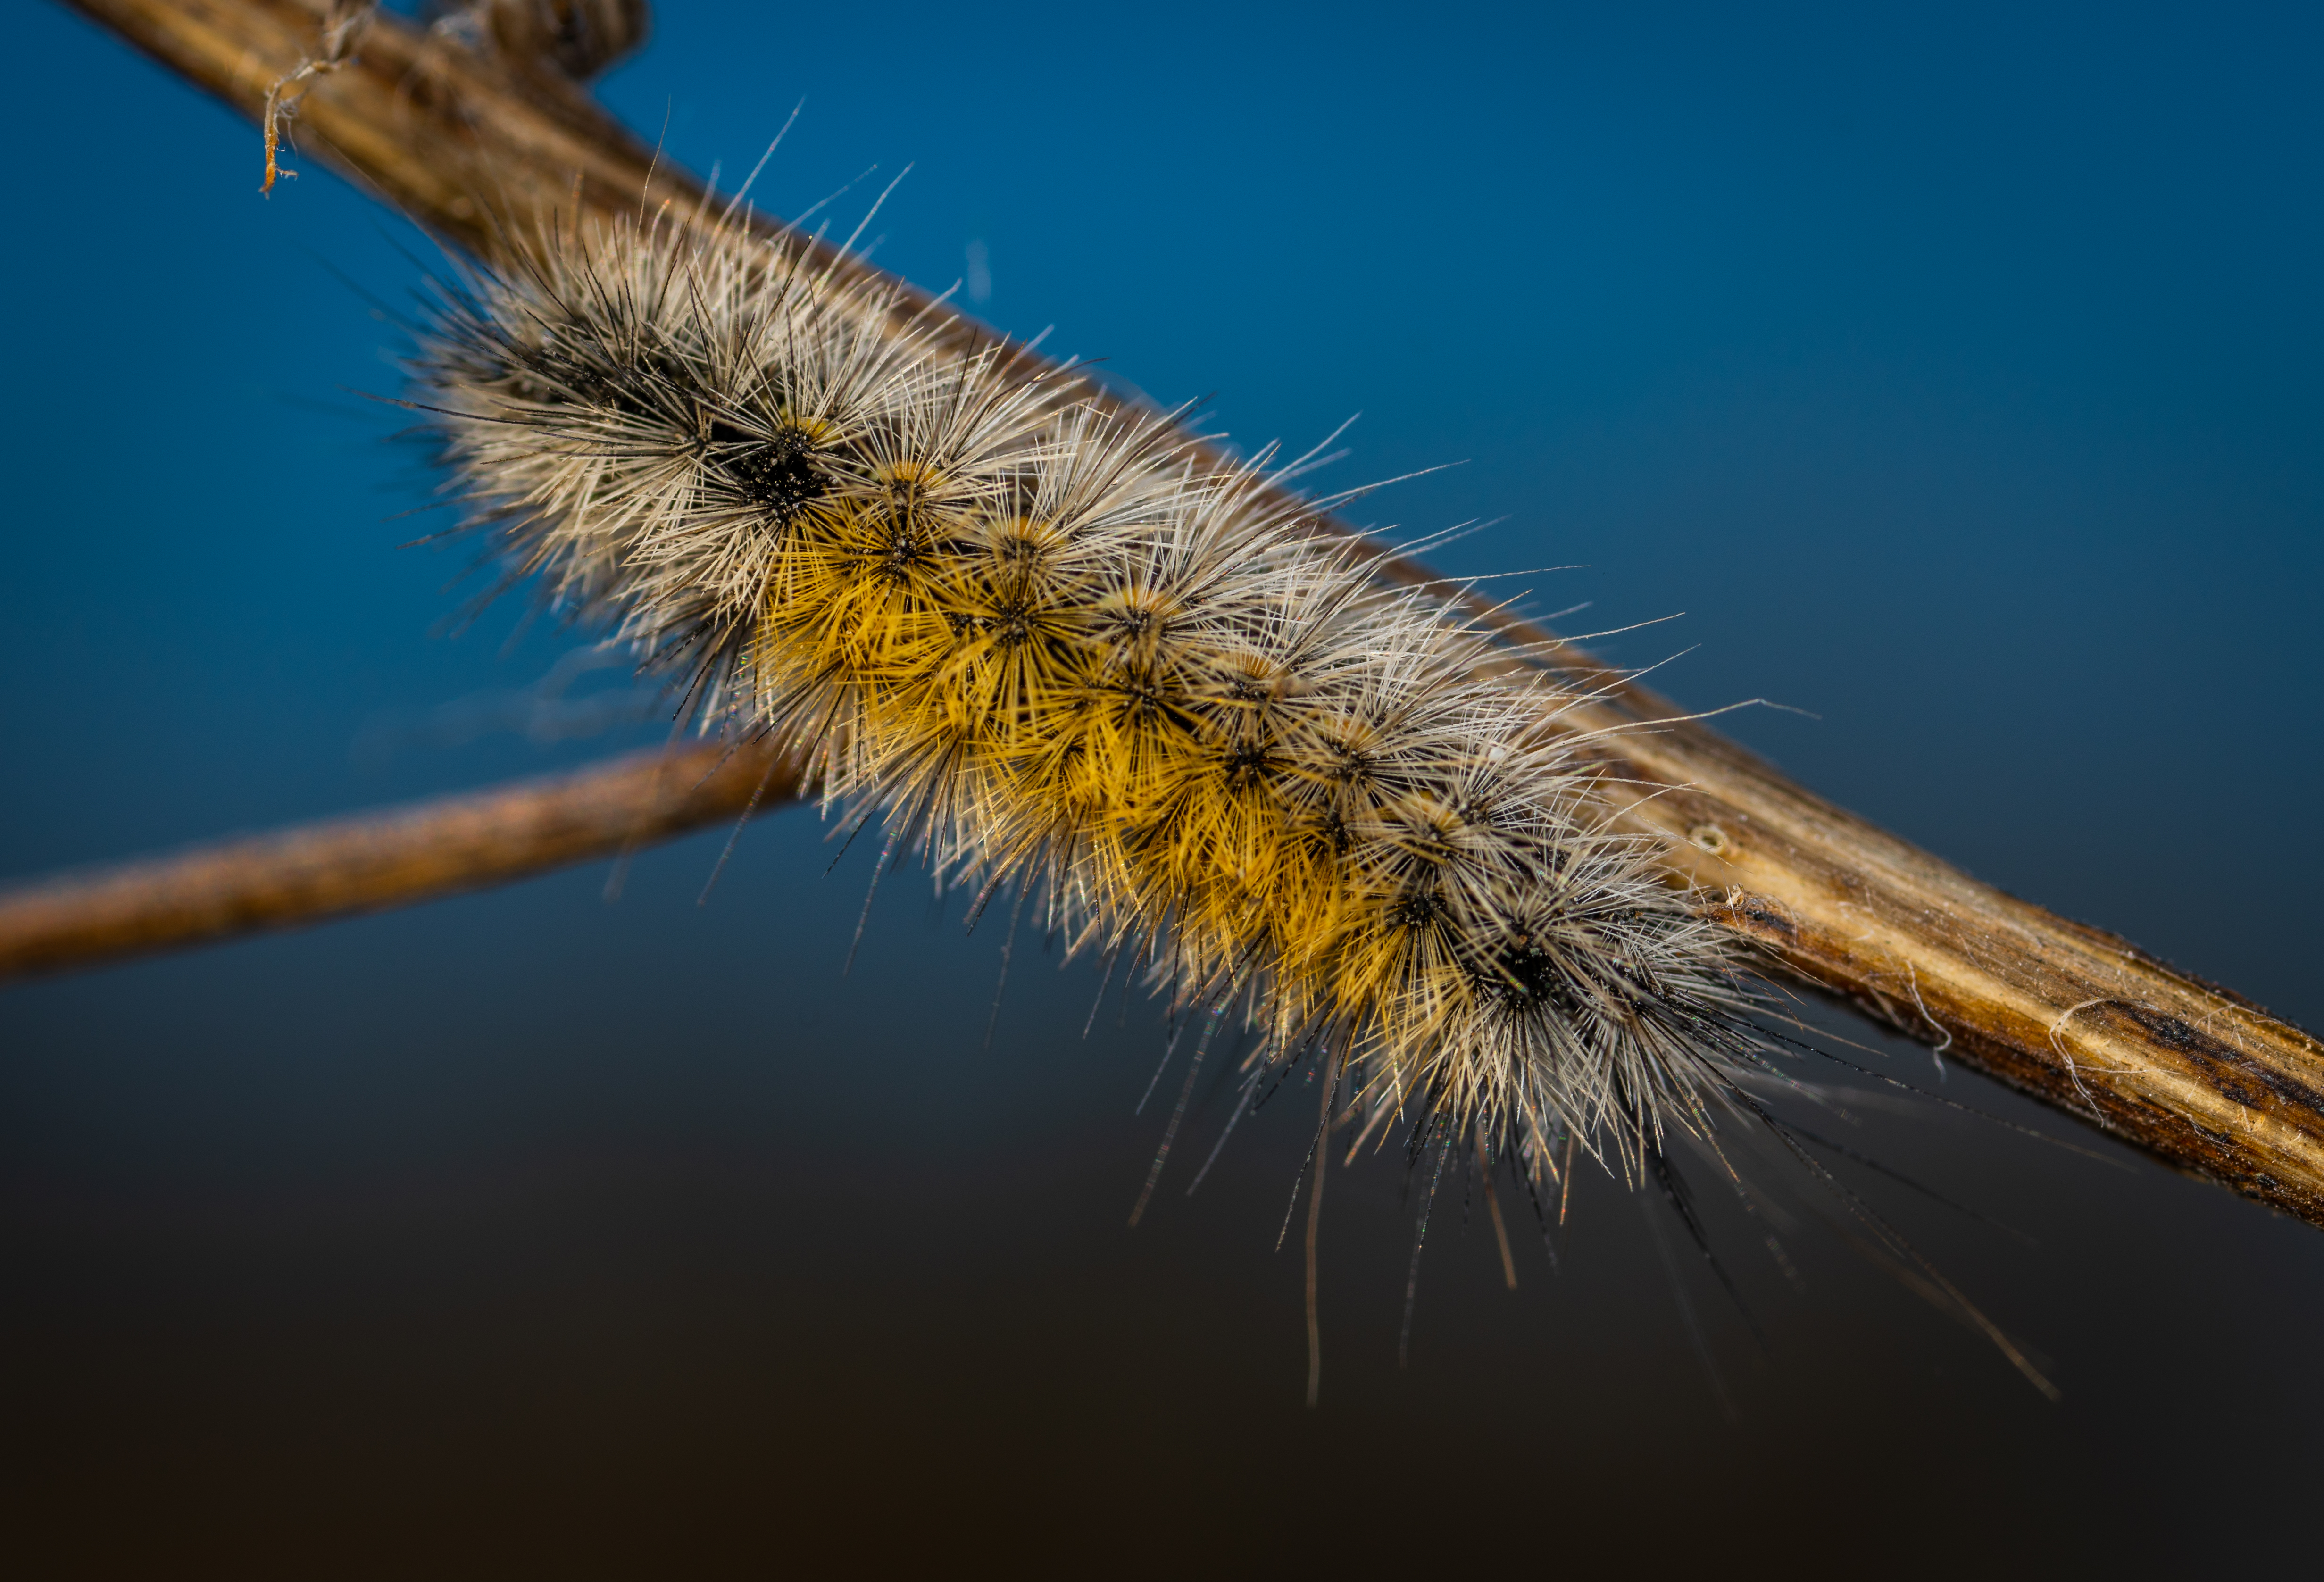
macro, caterpillar, insect, larva, invertebrate, sky, macro photography, close up, arthropod, moths and butterflies, stock photography